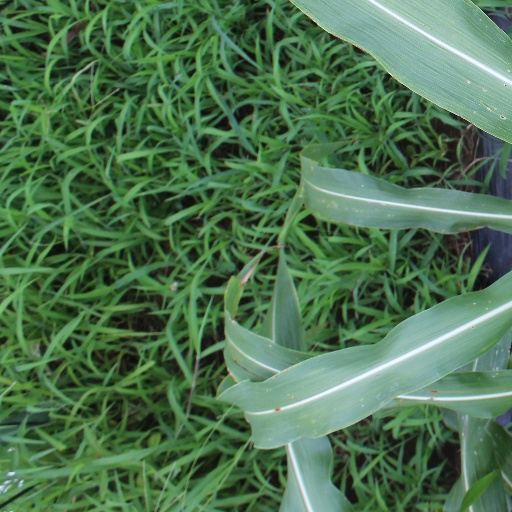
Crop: sorghum